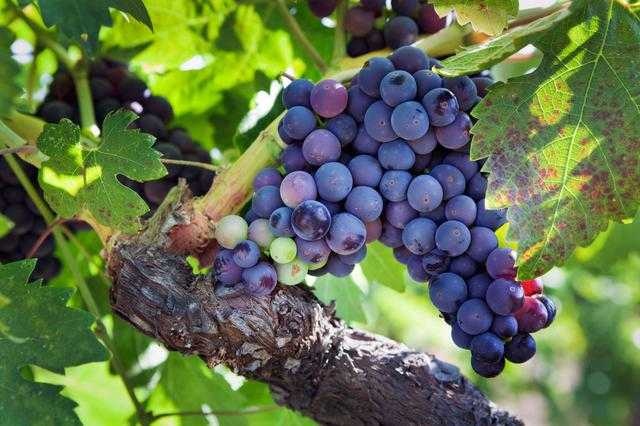
Label: Grapes